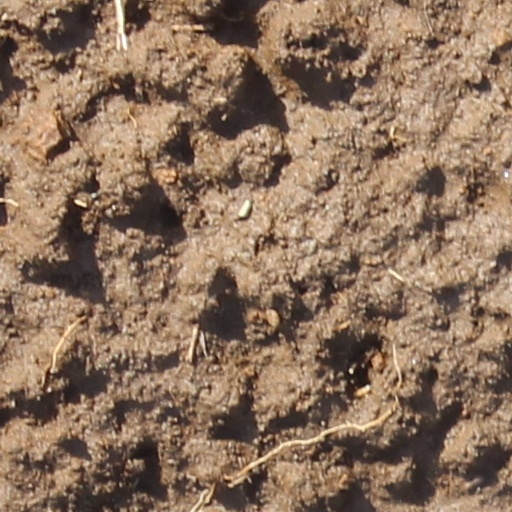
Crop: wheat